Ratter (dog)

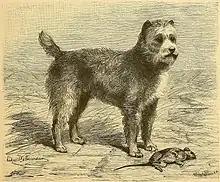
German Ratting Dog published in 1895

Ratting has existed for centuries, especially in Europe. The Centers for Disease Control and Prevention list over 20 diseases directly linked to rats, making ratting dogs popular as a way of curbing disease Rats are associated with damage to crops and buildings. In Medieval times, rat-catchers were employed to curb the spread of disease. Rat-catchers who employed dogs were considerably more successful and rat-catchers with packs of ratting dogs would frequently travel from town to town.